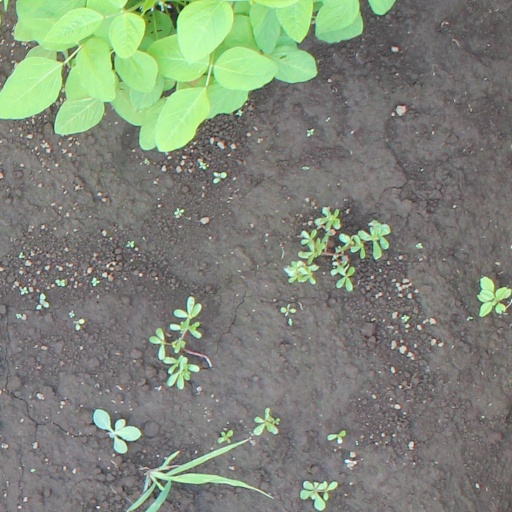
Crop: soybean